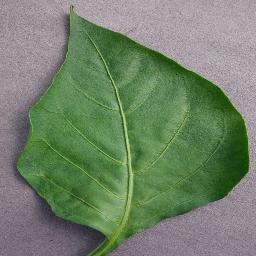
Label: Pepper,_bell___healthy